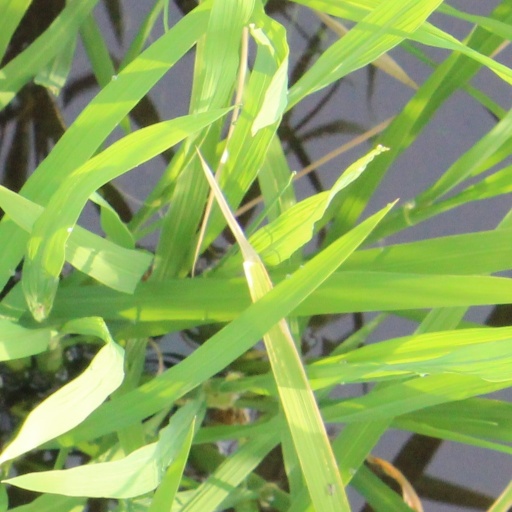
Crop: rice